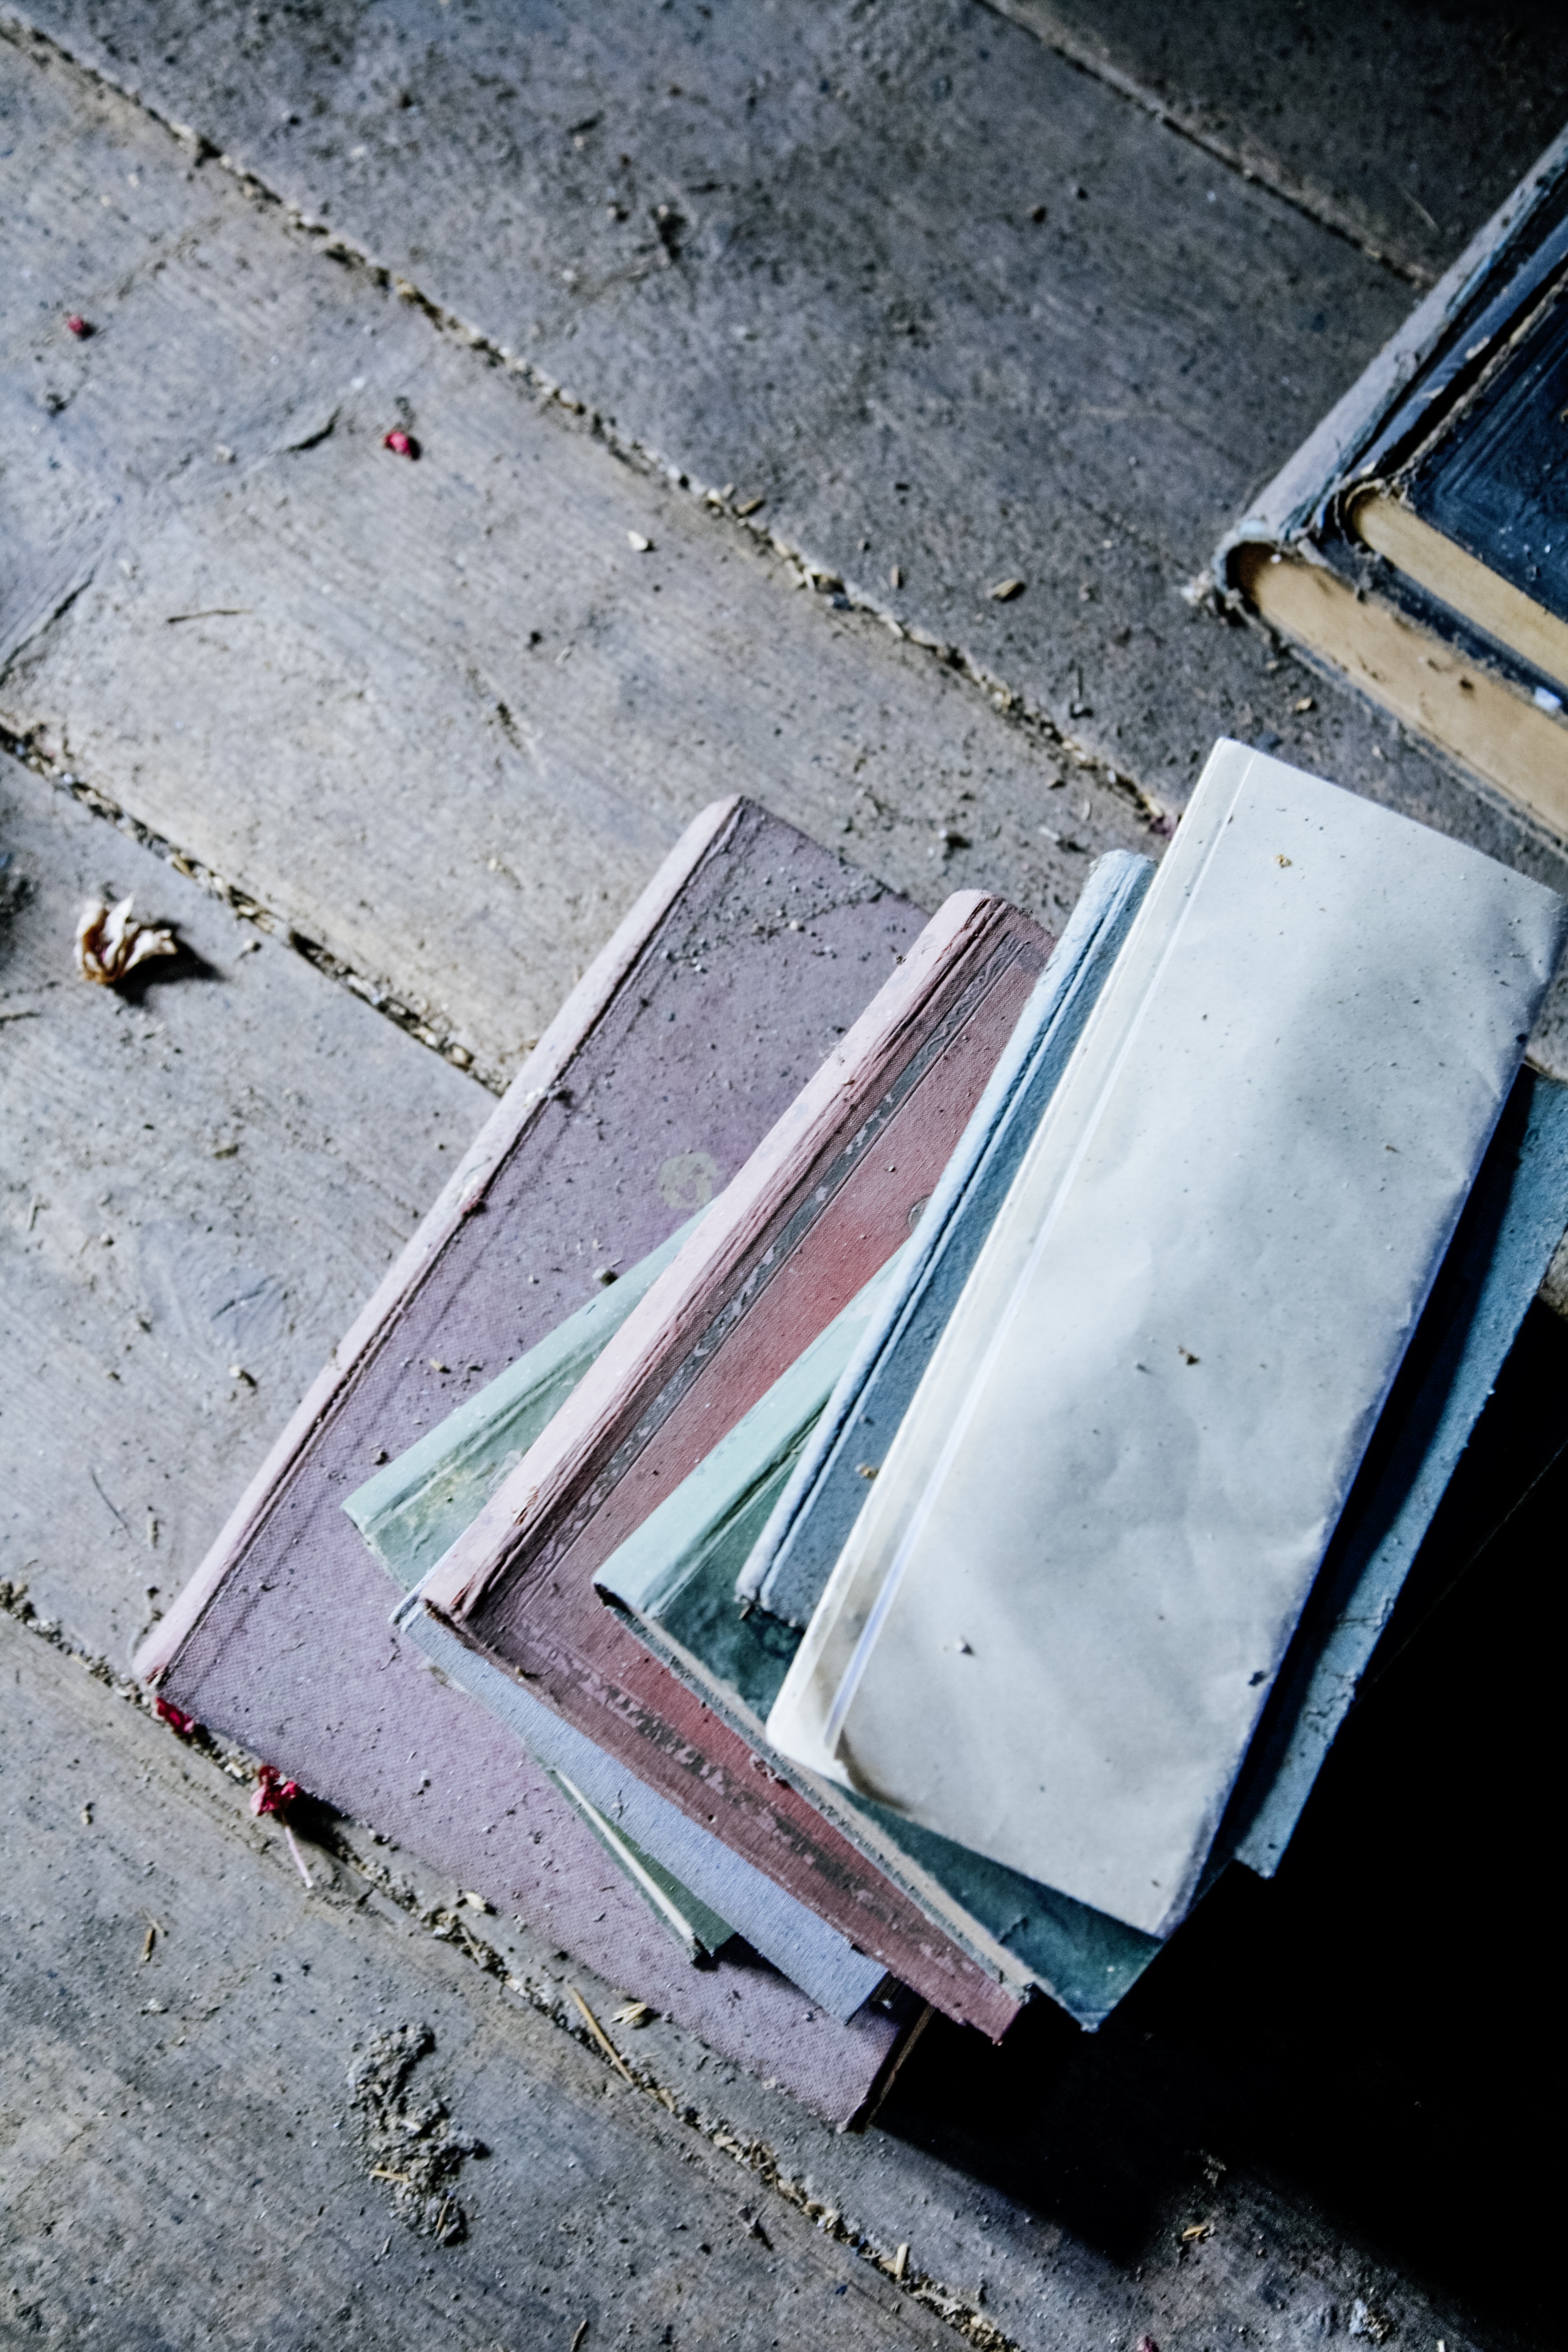
book, read, wing, wood, road, white, antique, floor, window, roof, old, wall, asphalt, color, blue, close, still life, material, old book, education, spine, attic, font, literature, library, books, shape, historically, used, antiquarian, antiquariat, used books, old books, road surface, leather covers, automotive exterior